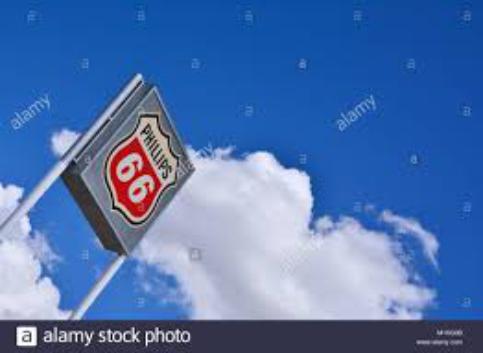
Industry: Transportation